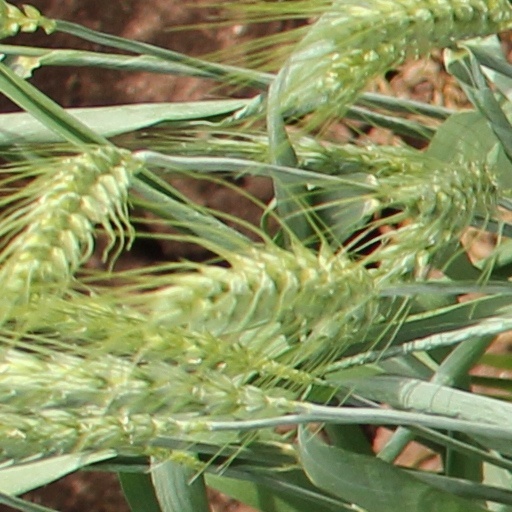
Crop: wheat